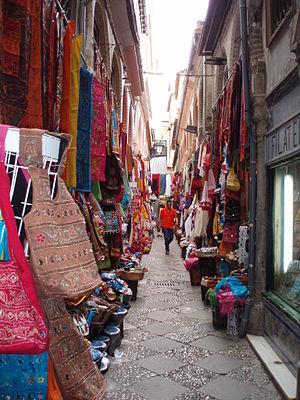
Grenade, est une ville espagnole, capitale de la province de Grenade au sud-est de l'Andalousie. Elle s'étend sur plusieurs collines au pied de la Sierra Nevada, au confluent de trois rivières, le Beiro, le Darro et le Genil.